Commerce Street Industrial Historic District

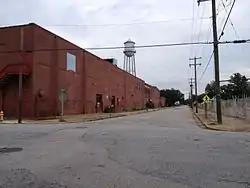

Commerce Street Industrial Historic District is a national historic district located at Petersburg, Virginia. The district includes 12 contributing buildings and 1 contributing structure located in a predominantly industrial section of Petersburg. It is dominated by four early-20th century industrial complexes – Petersburg Trunk and Bag Company (c. 1915), Titmus Optical Company (c. 1919), Rogers and Madison Trunk Corporation (c. 1921), and Southern Chemical Company (c. 1925).